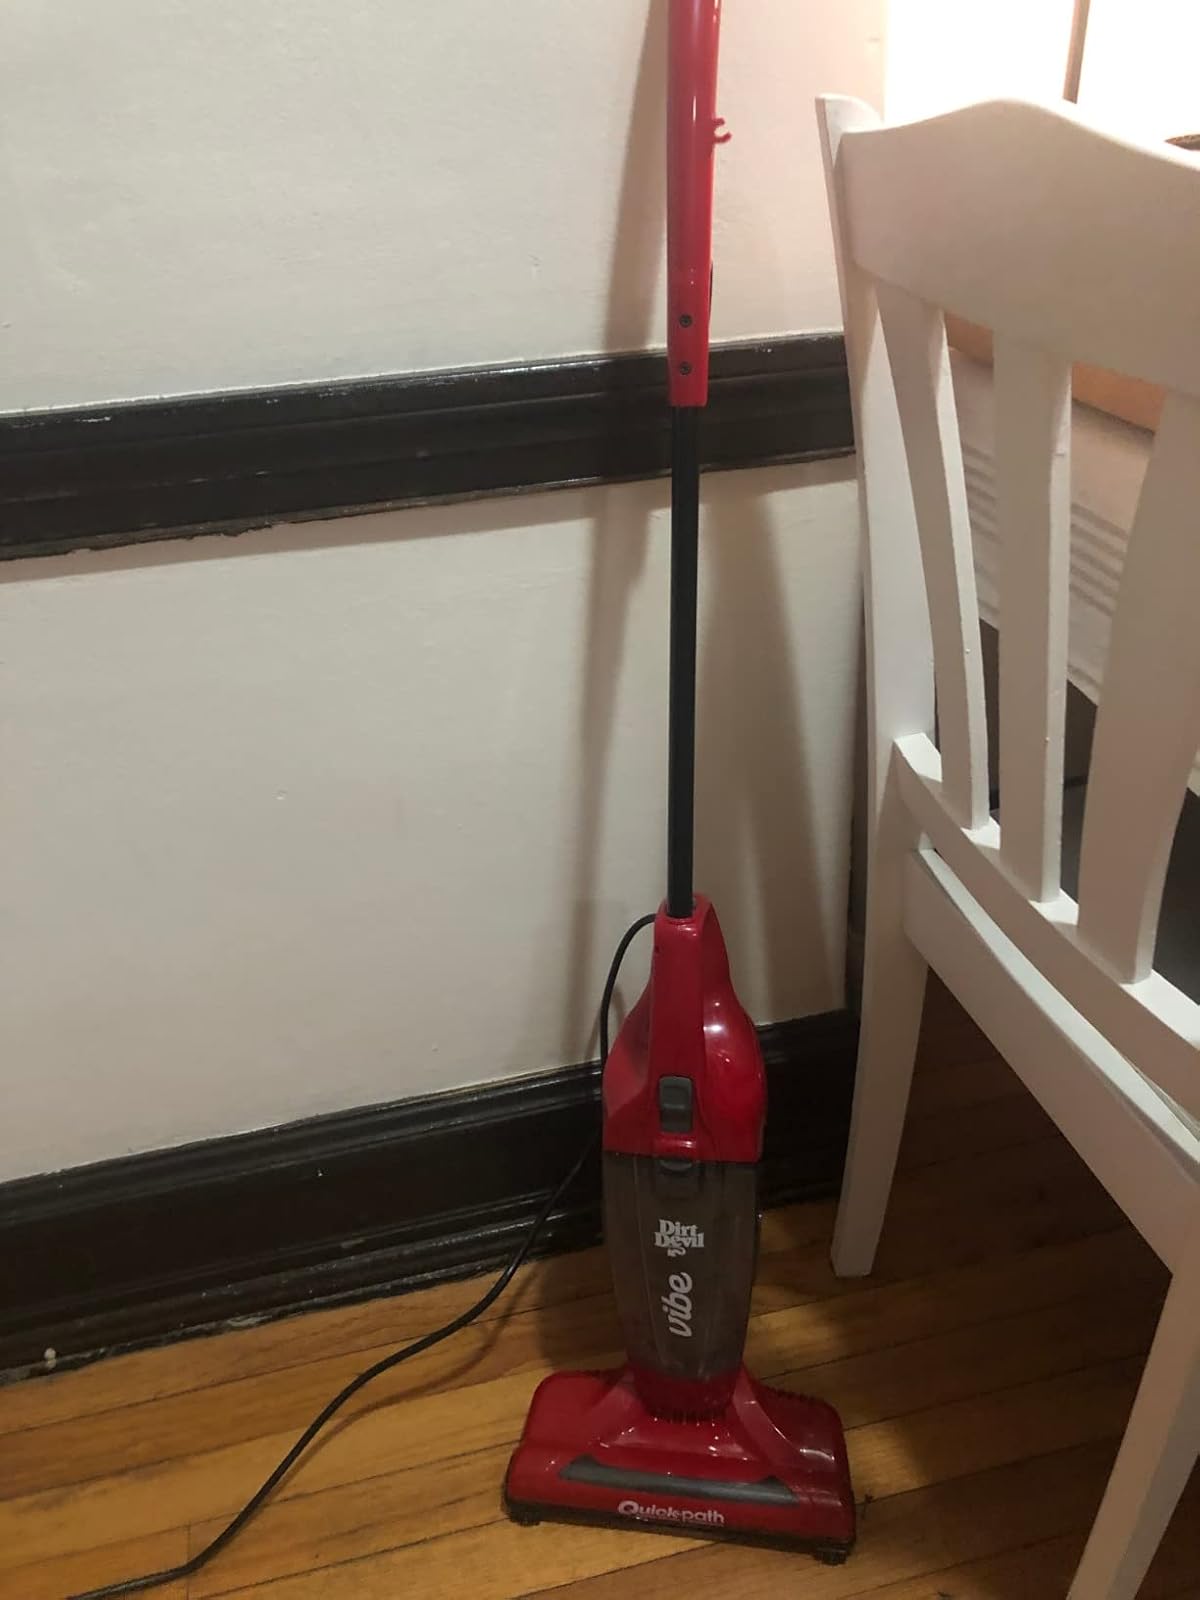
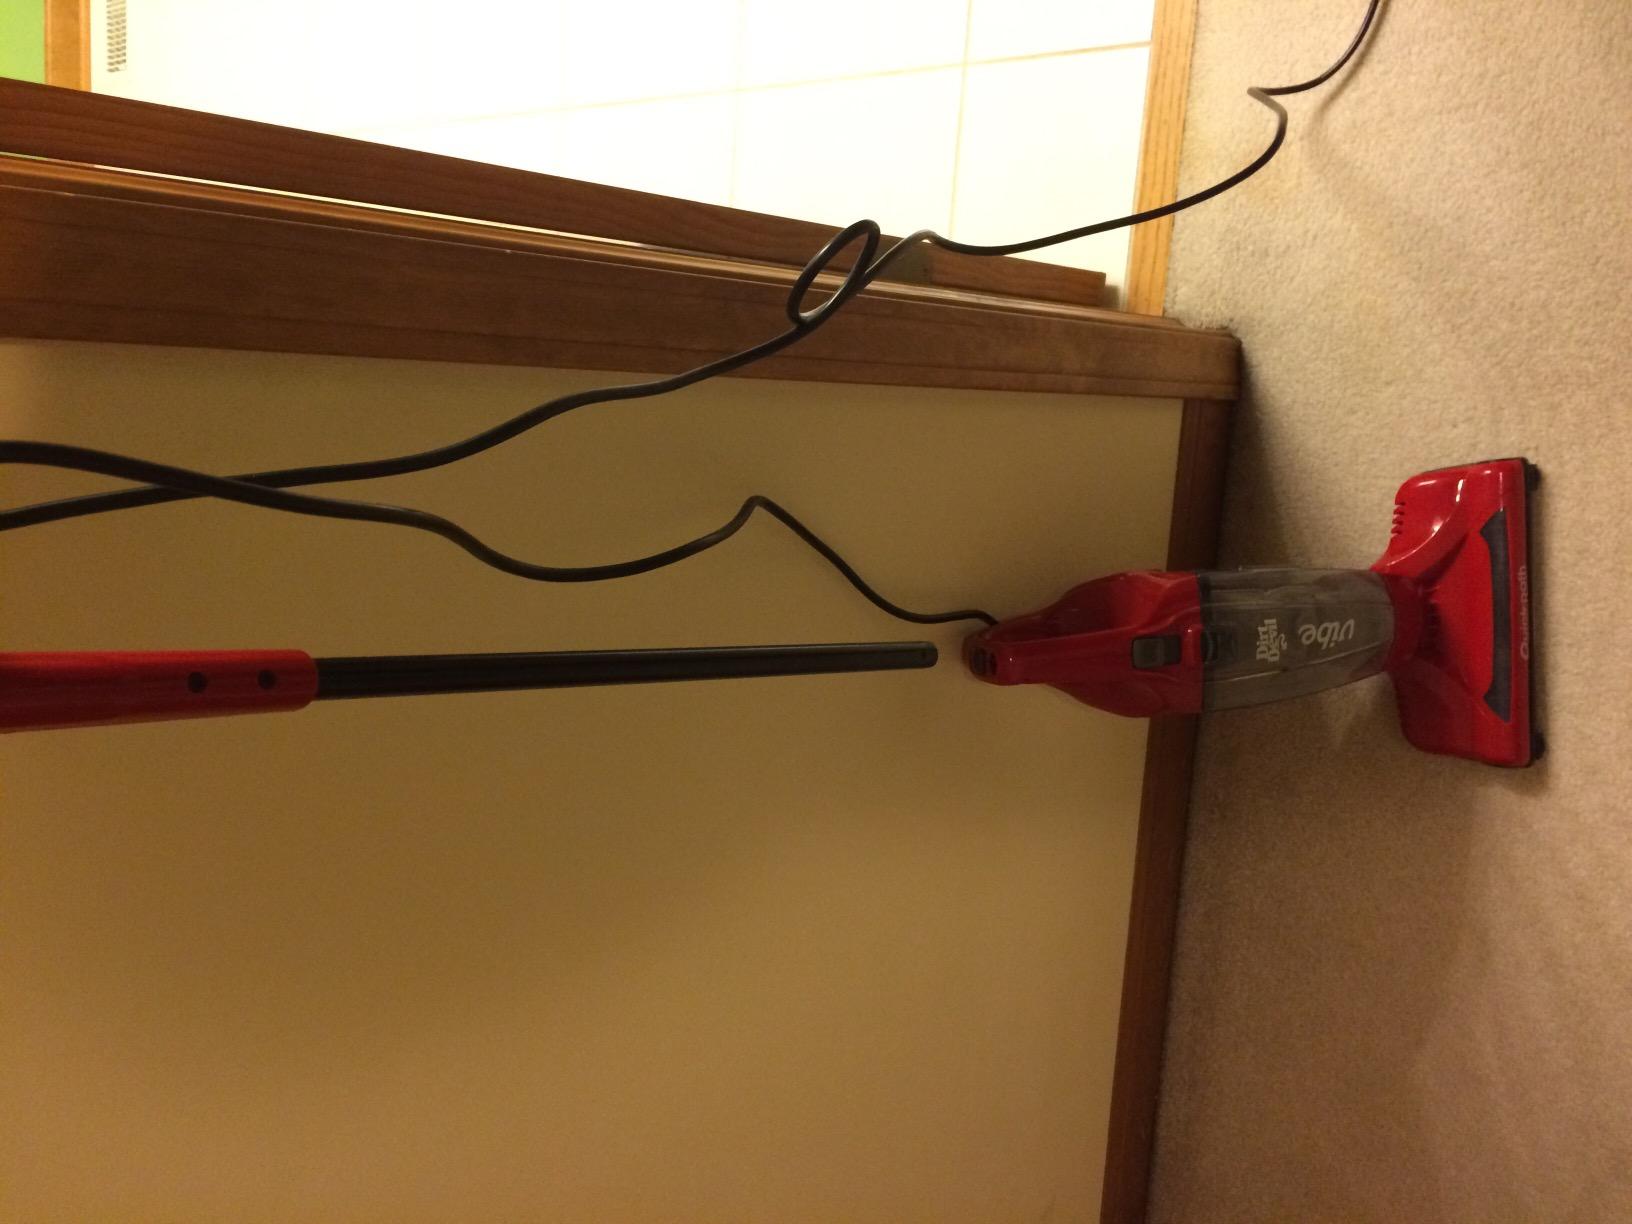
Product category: items_vacuum
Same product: yes